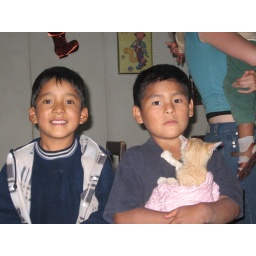
Franklin - a new boy and Elmer in my house